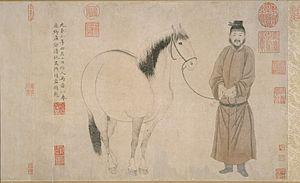
Cheval et Palefrenier, ou Homme et Cheval, est une peinture à l'encre de Chine sur rouleau de papier, réalisée par l'artiste Chinois Zhao Mengfu ou par son fils Zhao Yong, en 1296, sous la dynastie Yuan, représentant un cheval blanc tenu par son palefrenier. Elle est conservée au Metropolitan Museum of Art, à New York.